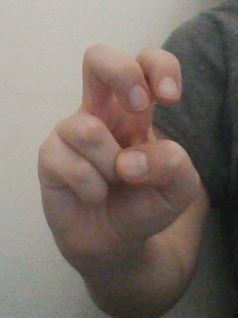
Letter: toot